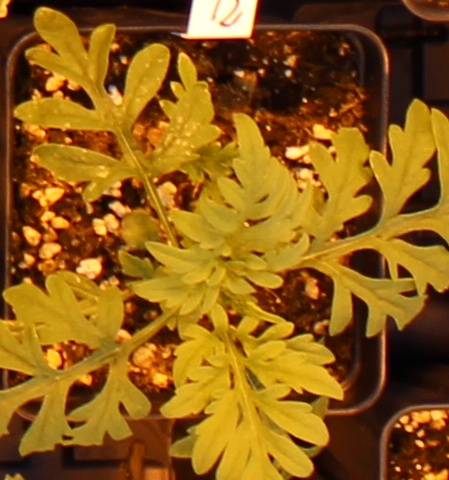
Label: Ragweed